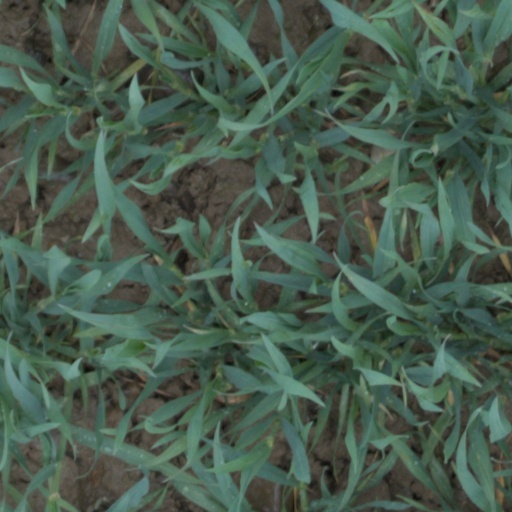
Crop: wheat